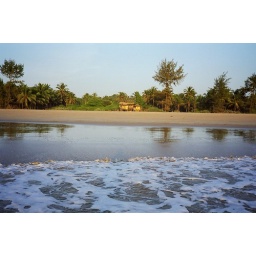
Our beach house in Goa